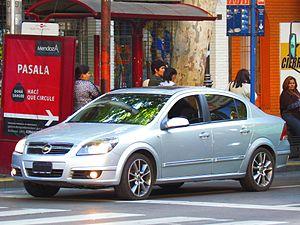
L'Opel Astra H est un modèle du constructeur automobile Opel sorti en 3 avril 2004. Aussi vendu sous la bannière Saturn en Amérique du Nord depuis 2008.